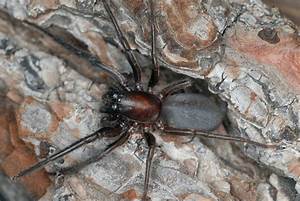
Label: spider